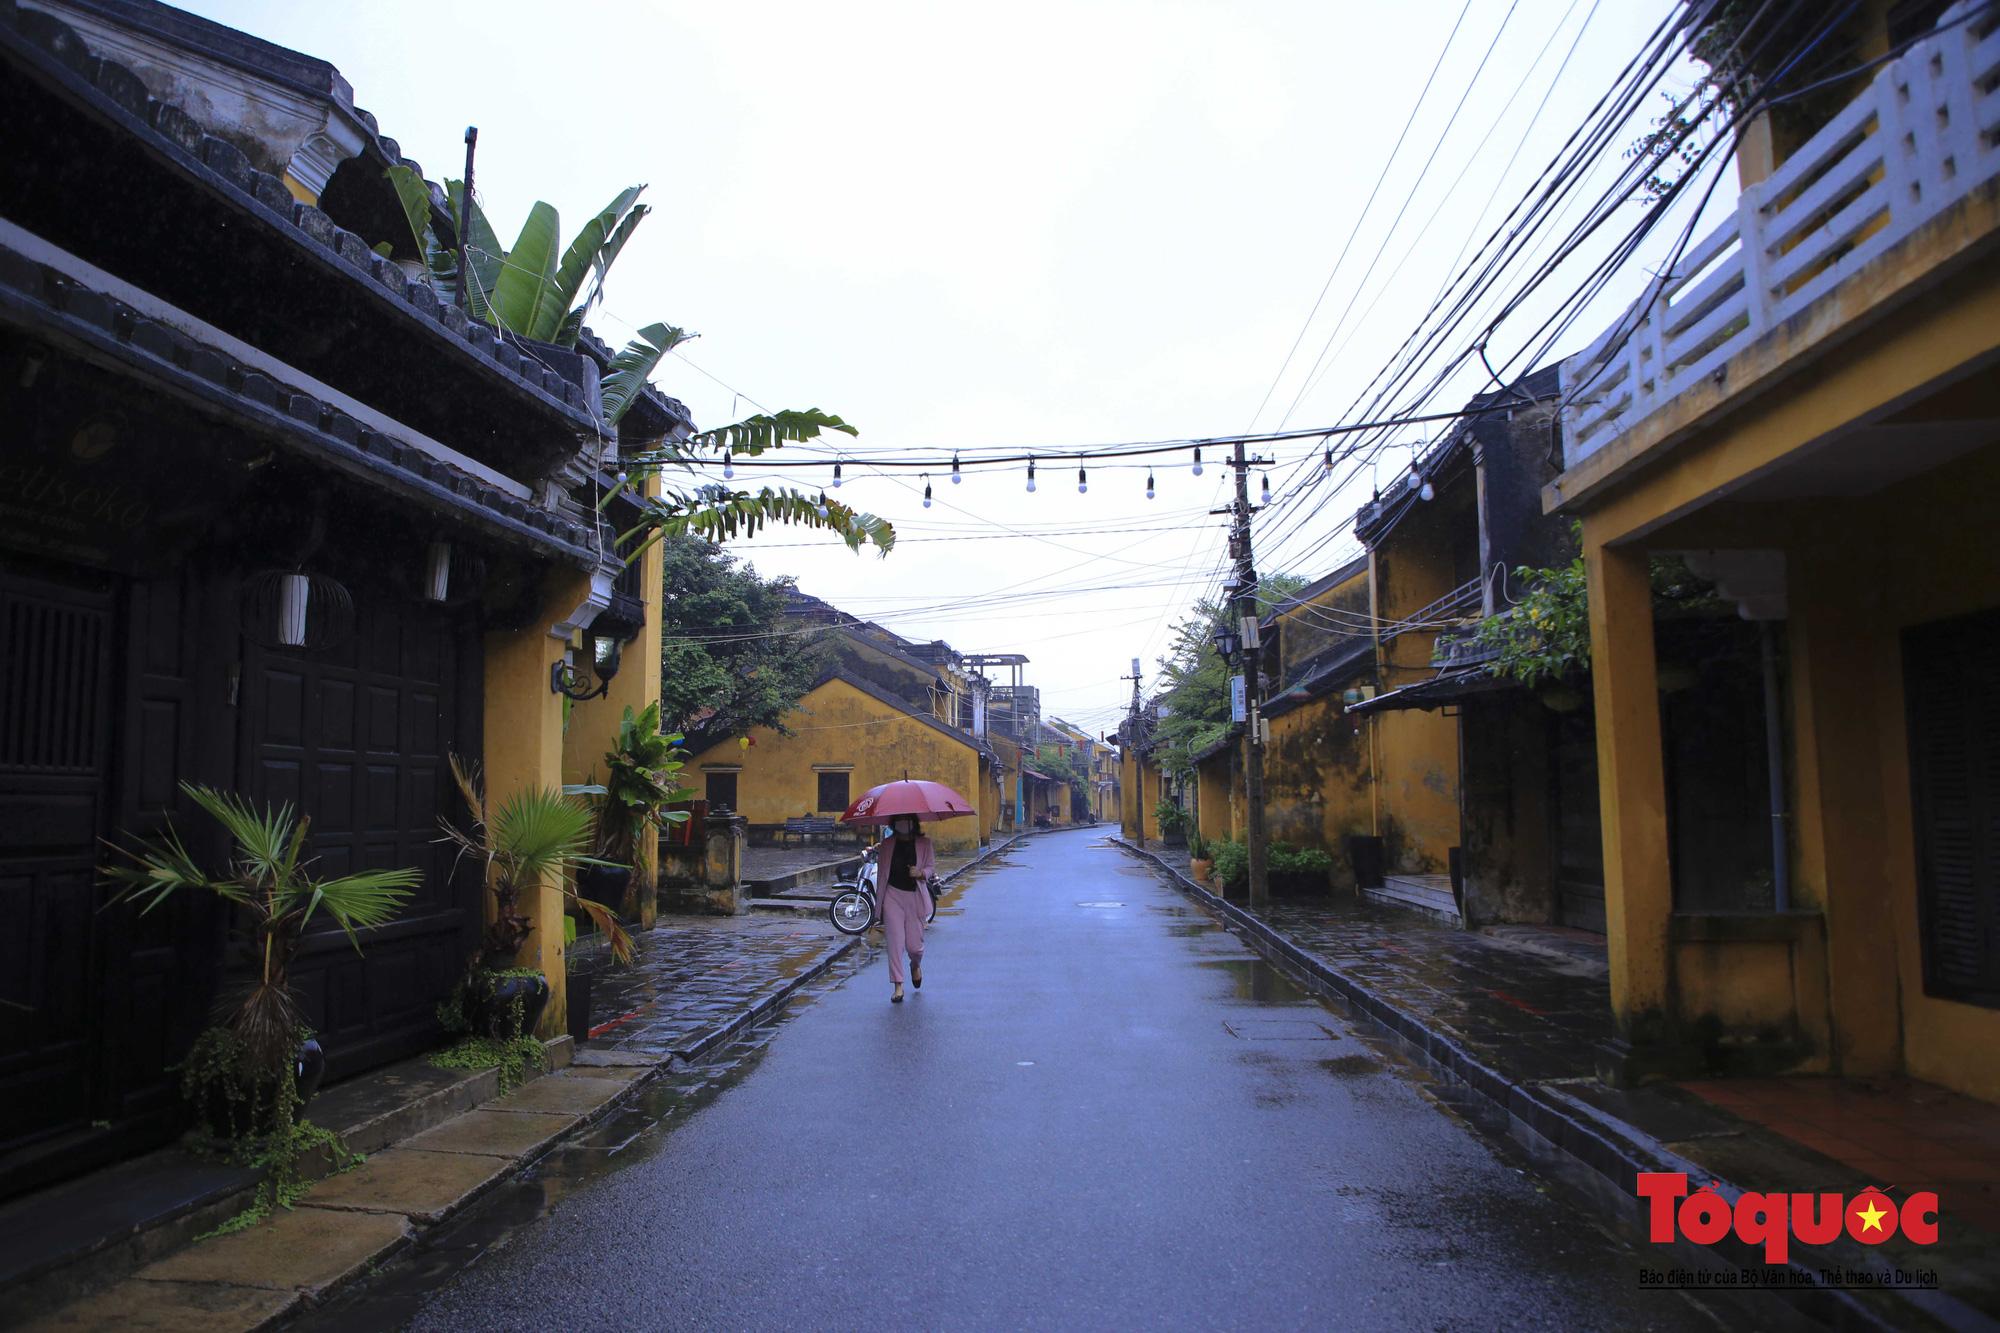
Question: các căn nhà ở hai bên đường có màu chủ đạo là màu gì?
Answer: màu vàng